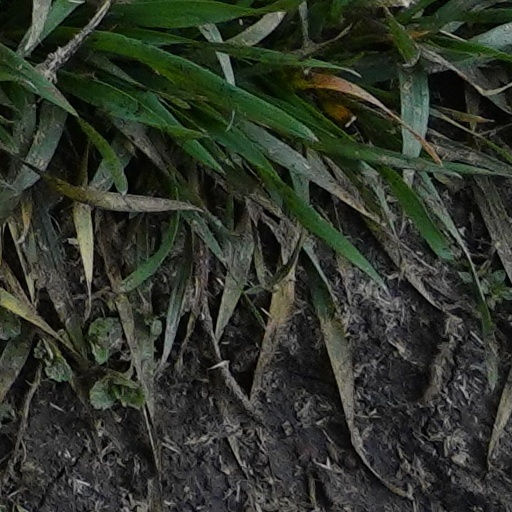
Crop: wheat